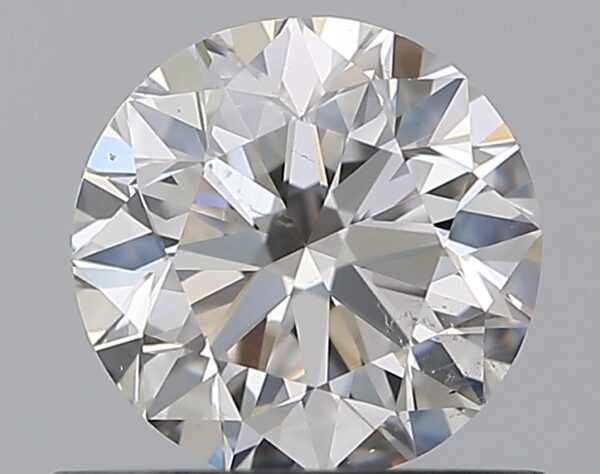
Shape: round
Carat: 0.7
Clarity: SI1
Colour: E
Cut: VG
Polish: EX
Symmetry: VG
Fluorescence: N
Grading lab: GIA
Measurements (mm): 5.5 x 5.58 x 3.55